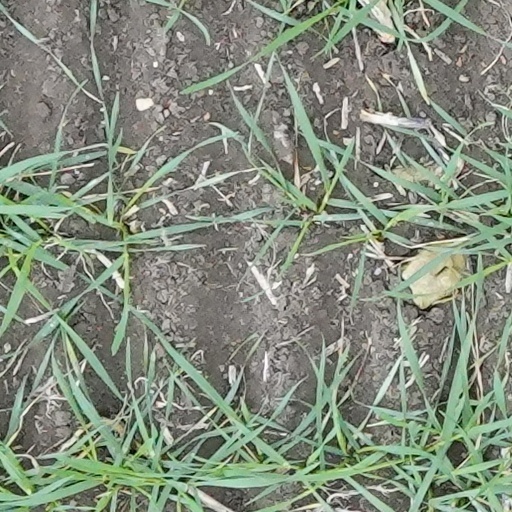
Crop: wheat